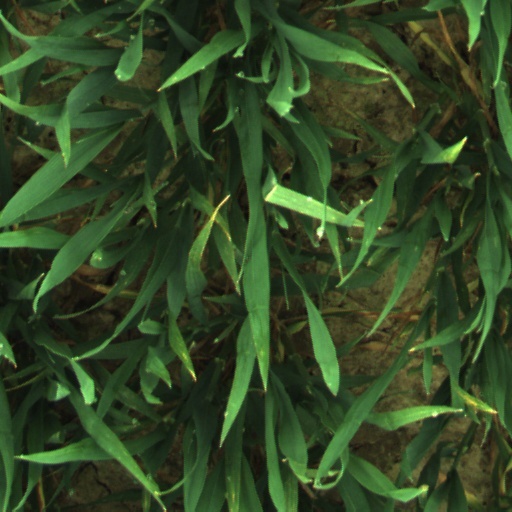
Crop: wheat